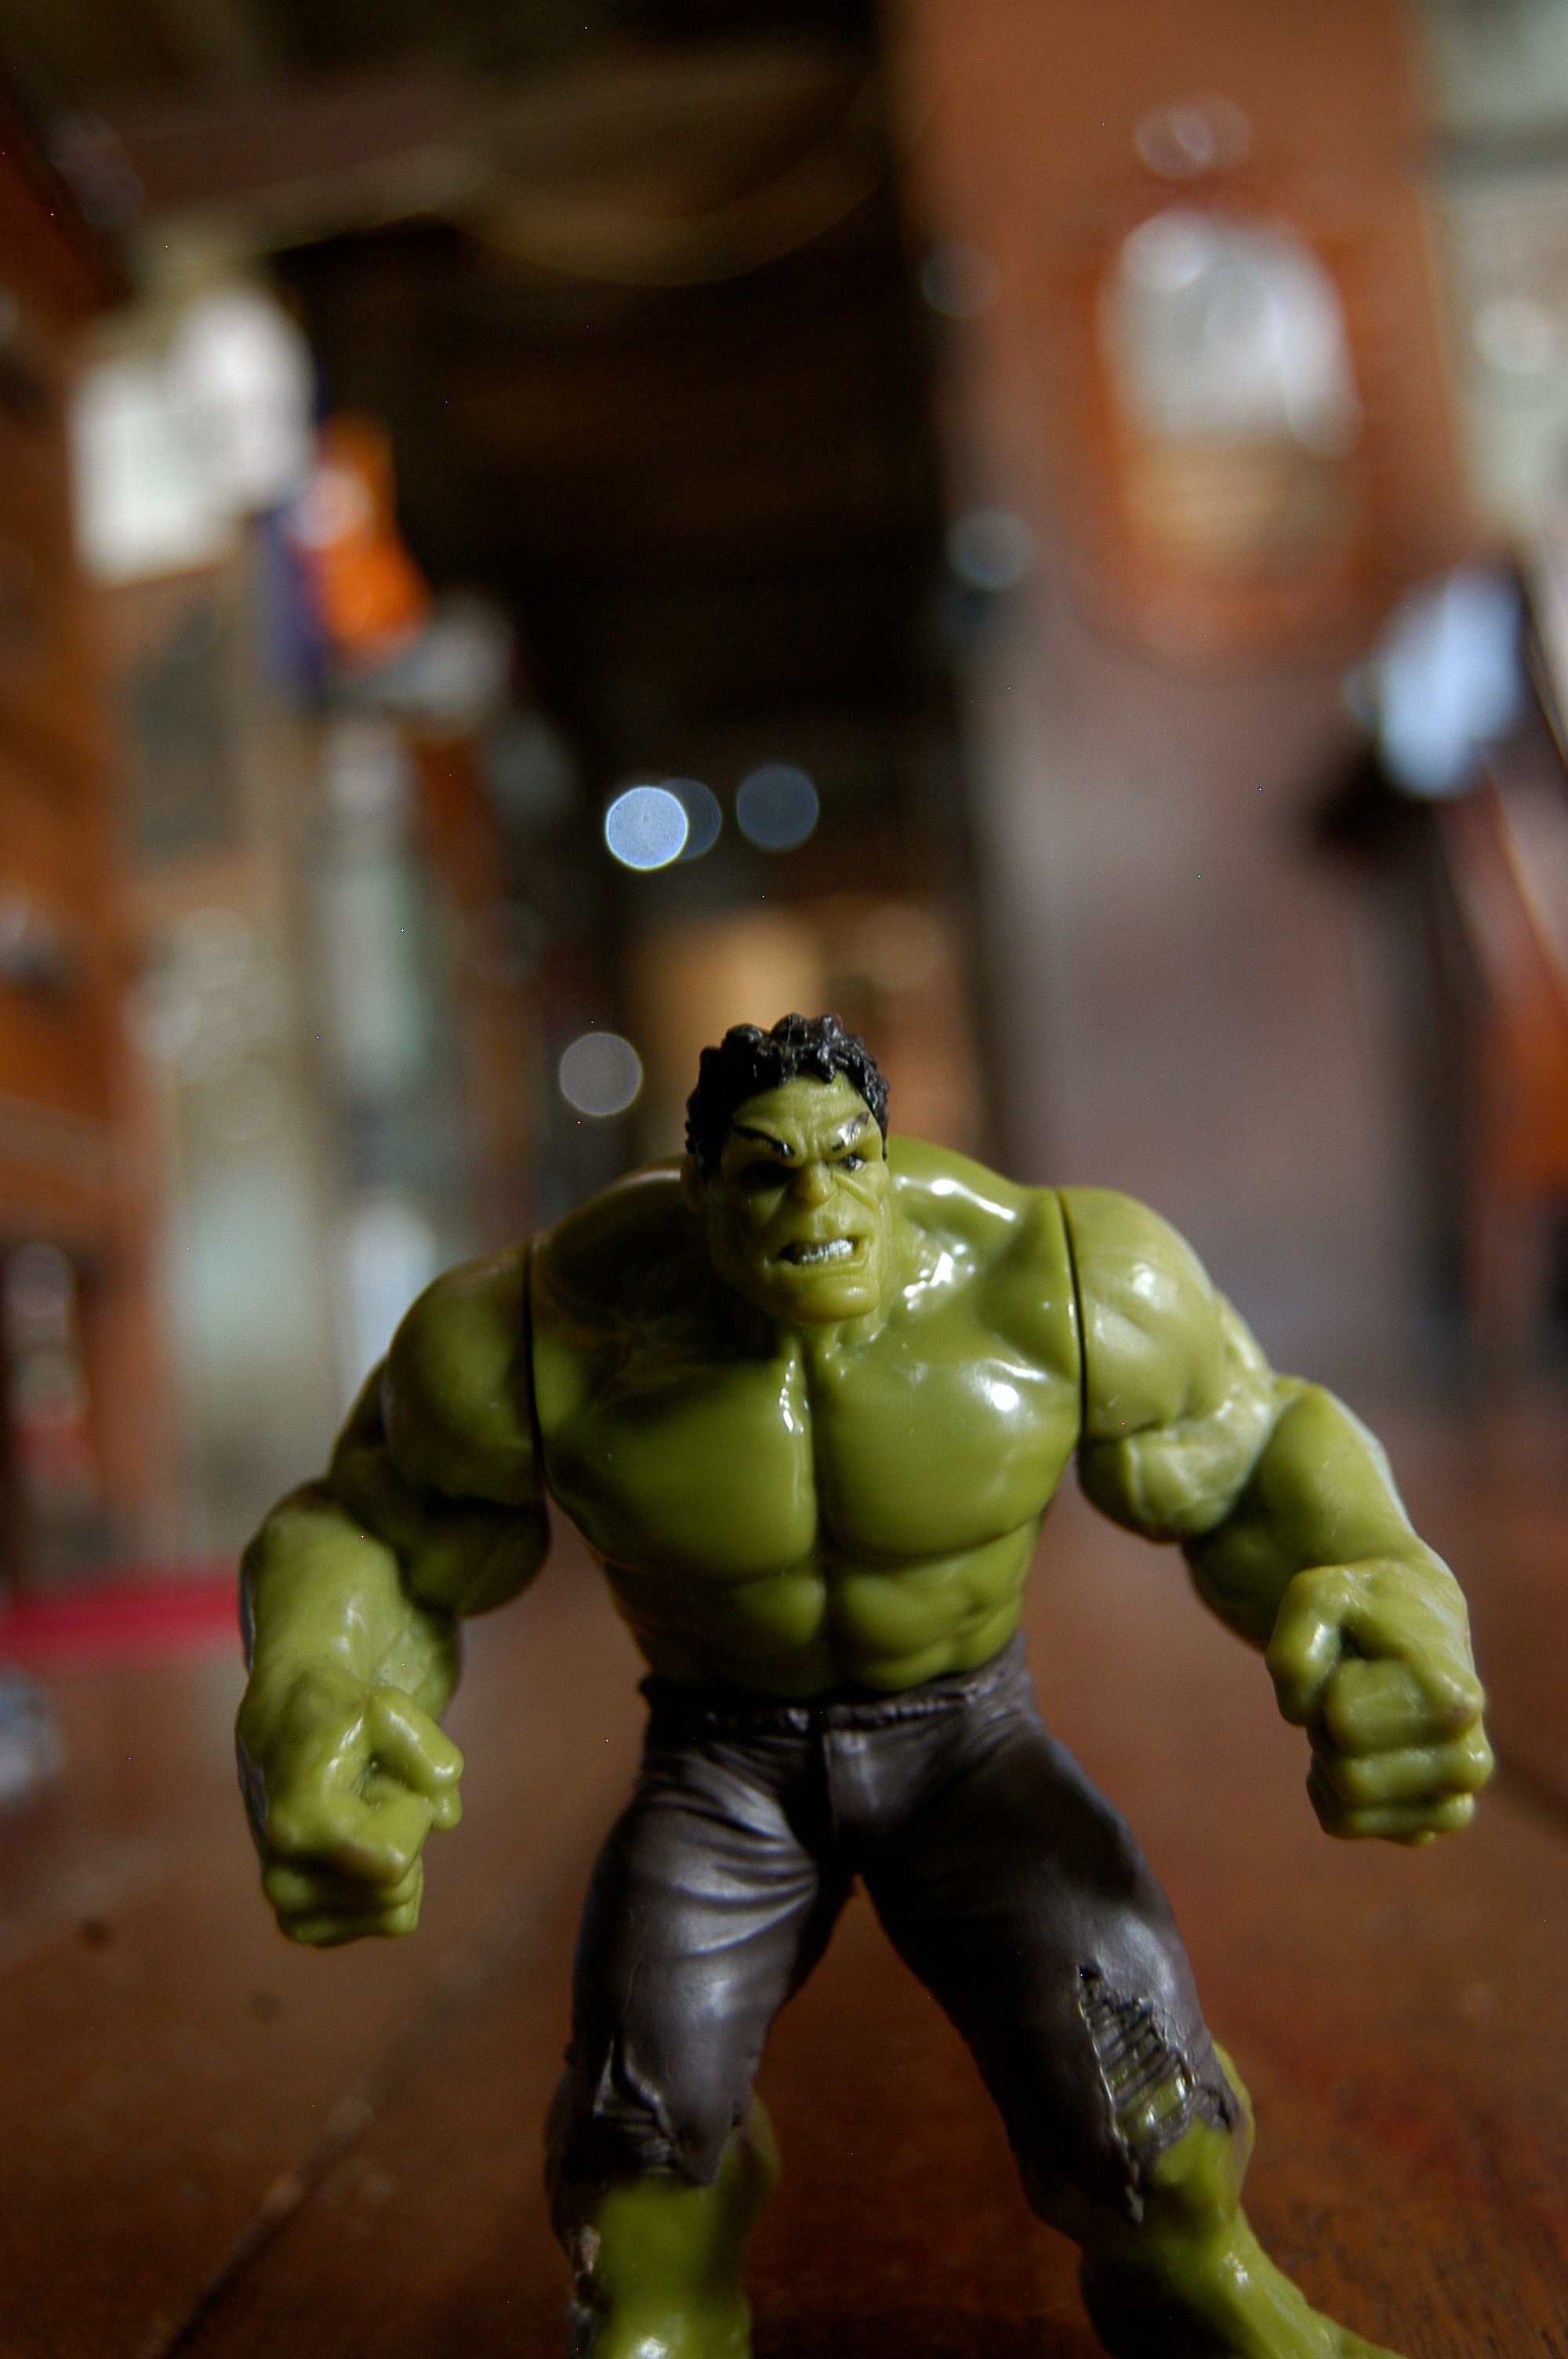
plastic, male, statue, green, toy, muscular, muscle, power, action figure, strength, hulk, macho